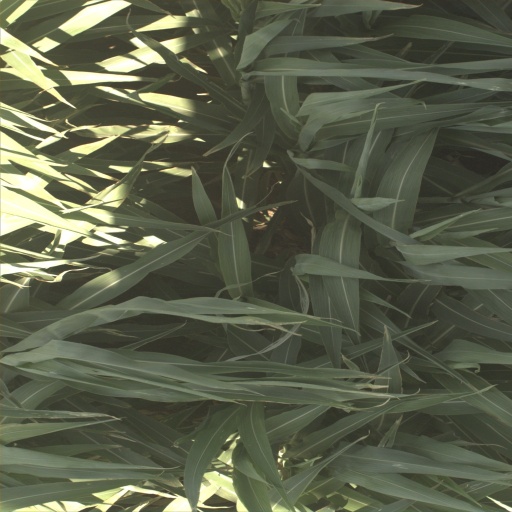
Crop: sorghum